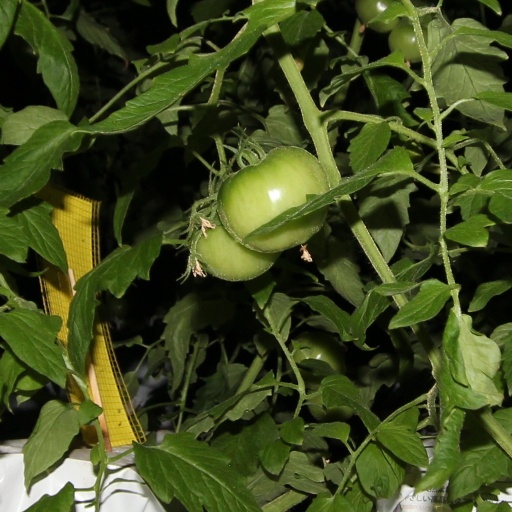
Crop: tomato